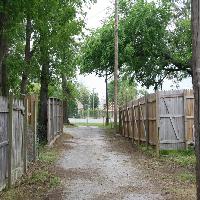
Weather: cloudy or overcast